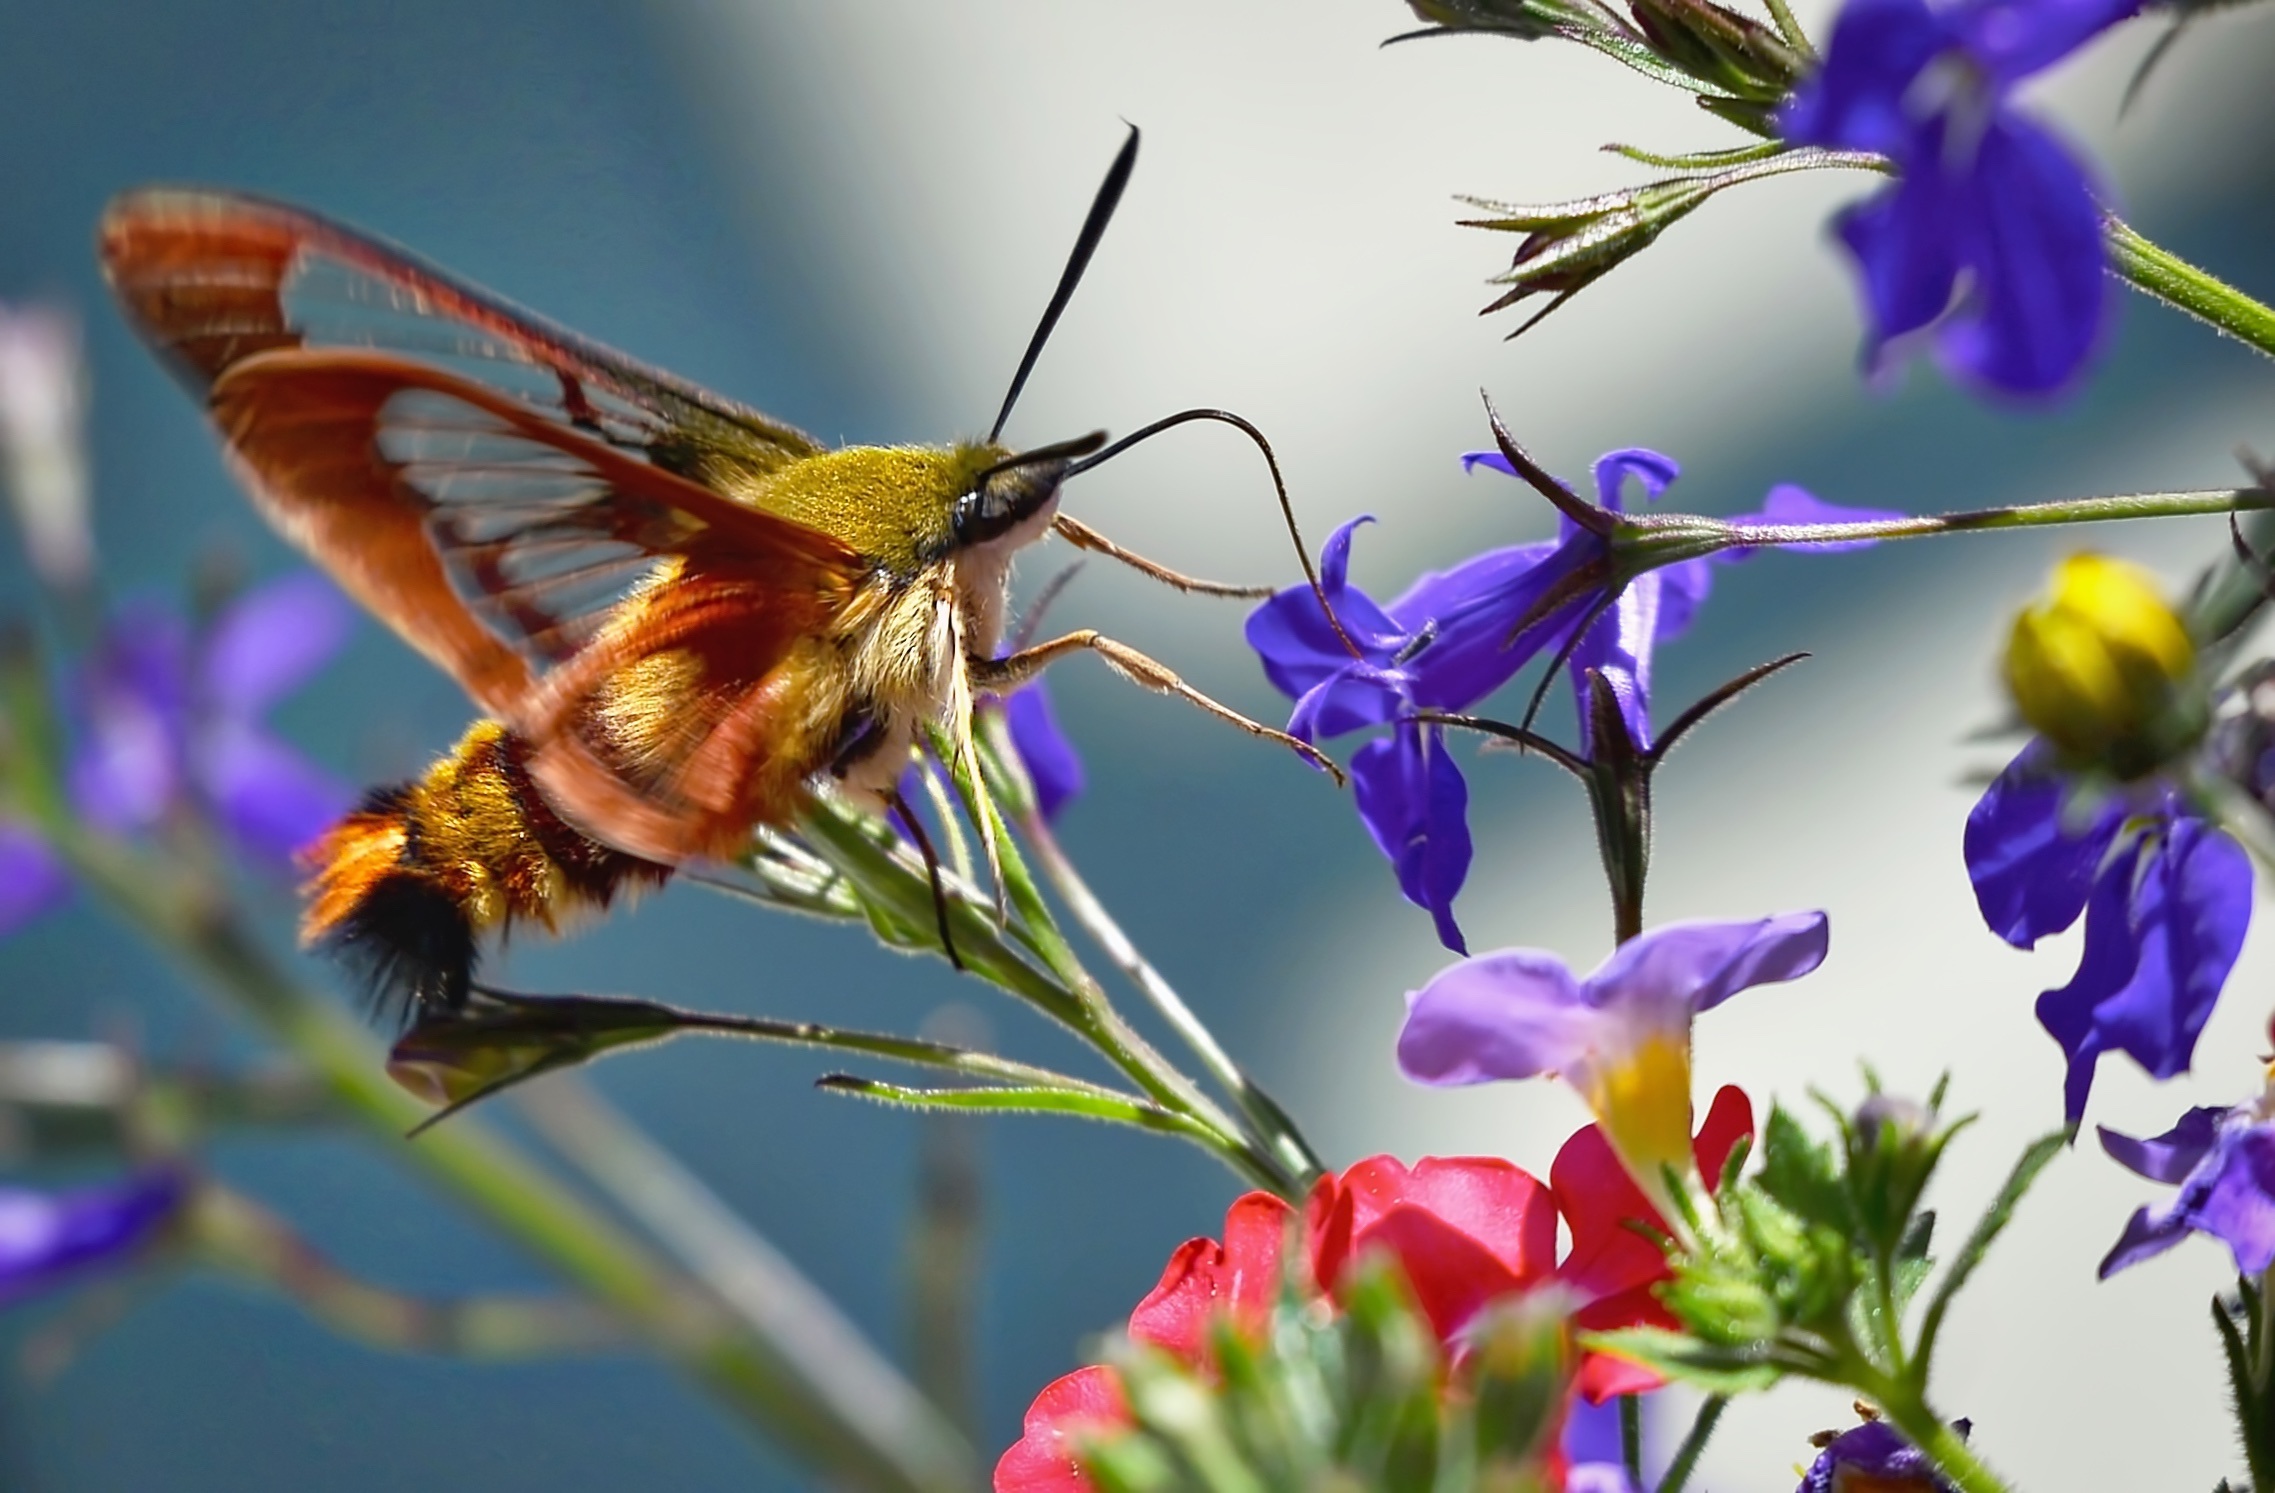
flower, fly, insect, macro, botany, butterfly, garden, flora, fauna, invertebrate, wildflower, colors, canada, quebec, nectar, macro photography, summer flowers, pollinator, sphinx hummingbird, hummingbird sphinx moth, moths and butterflies